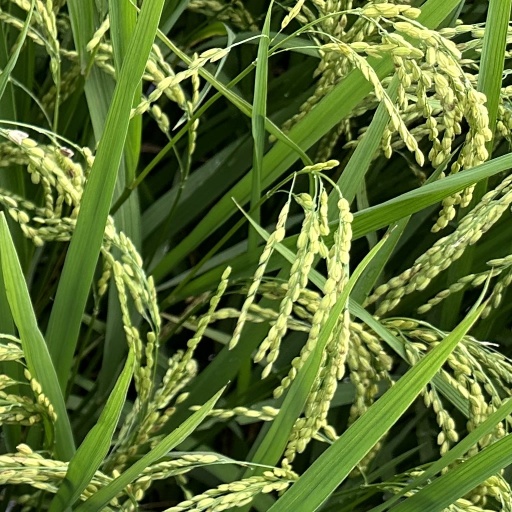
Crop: rice